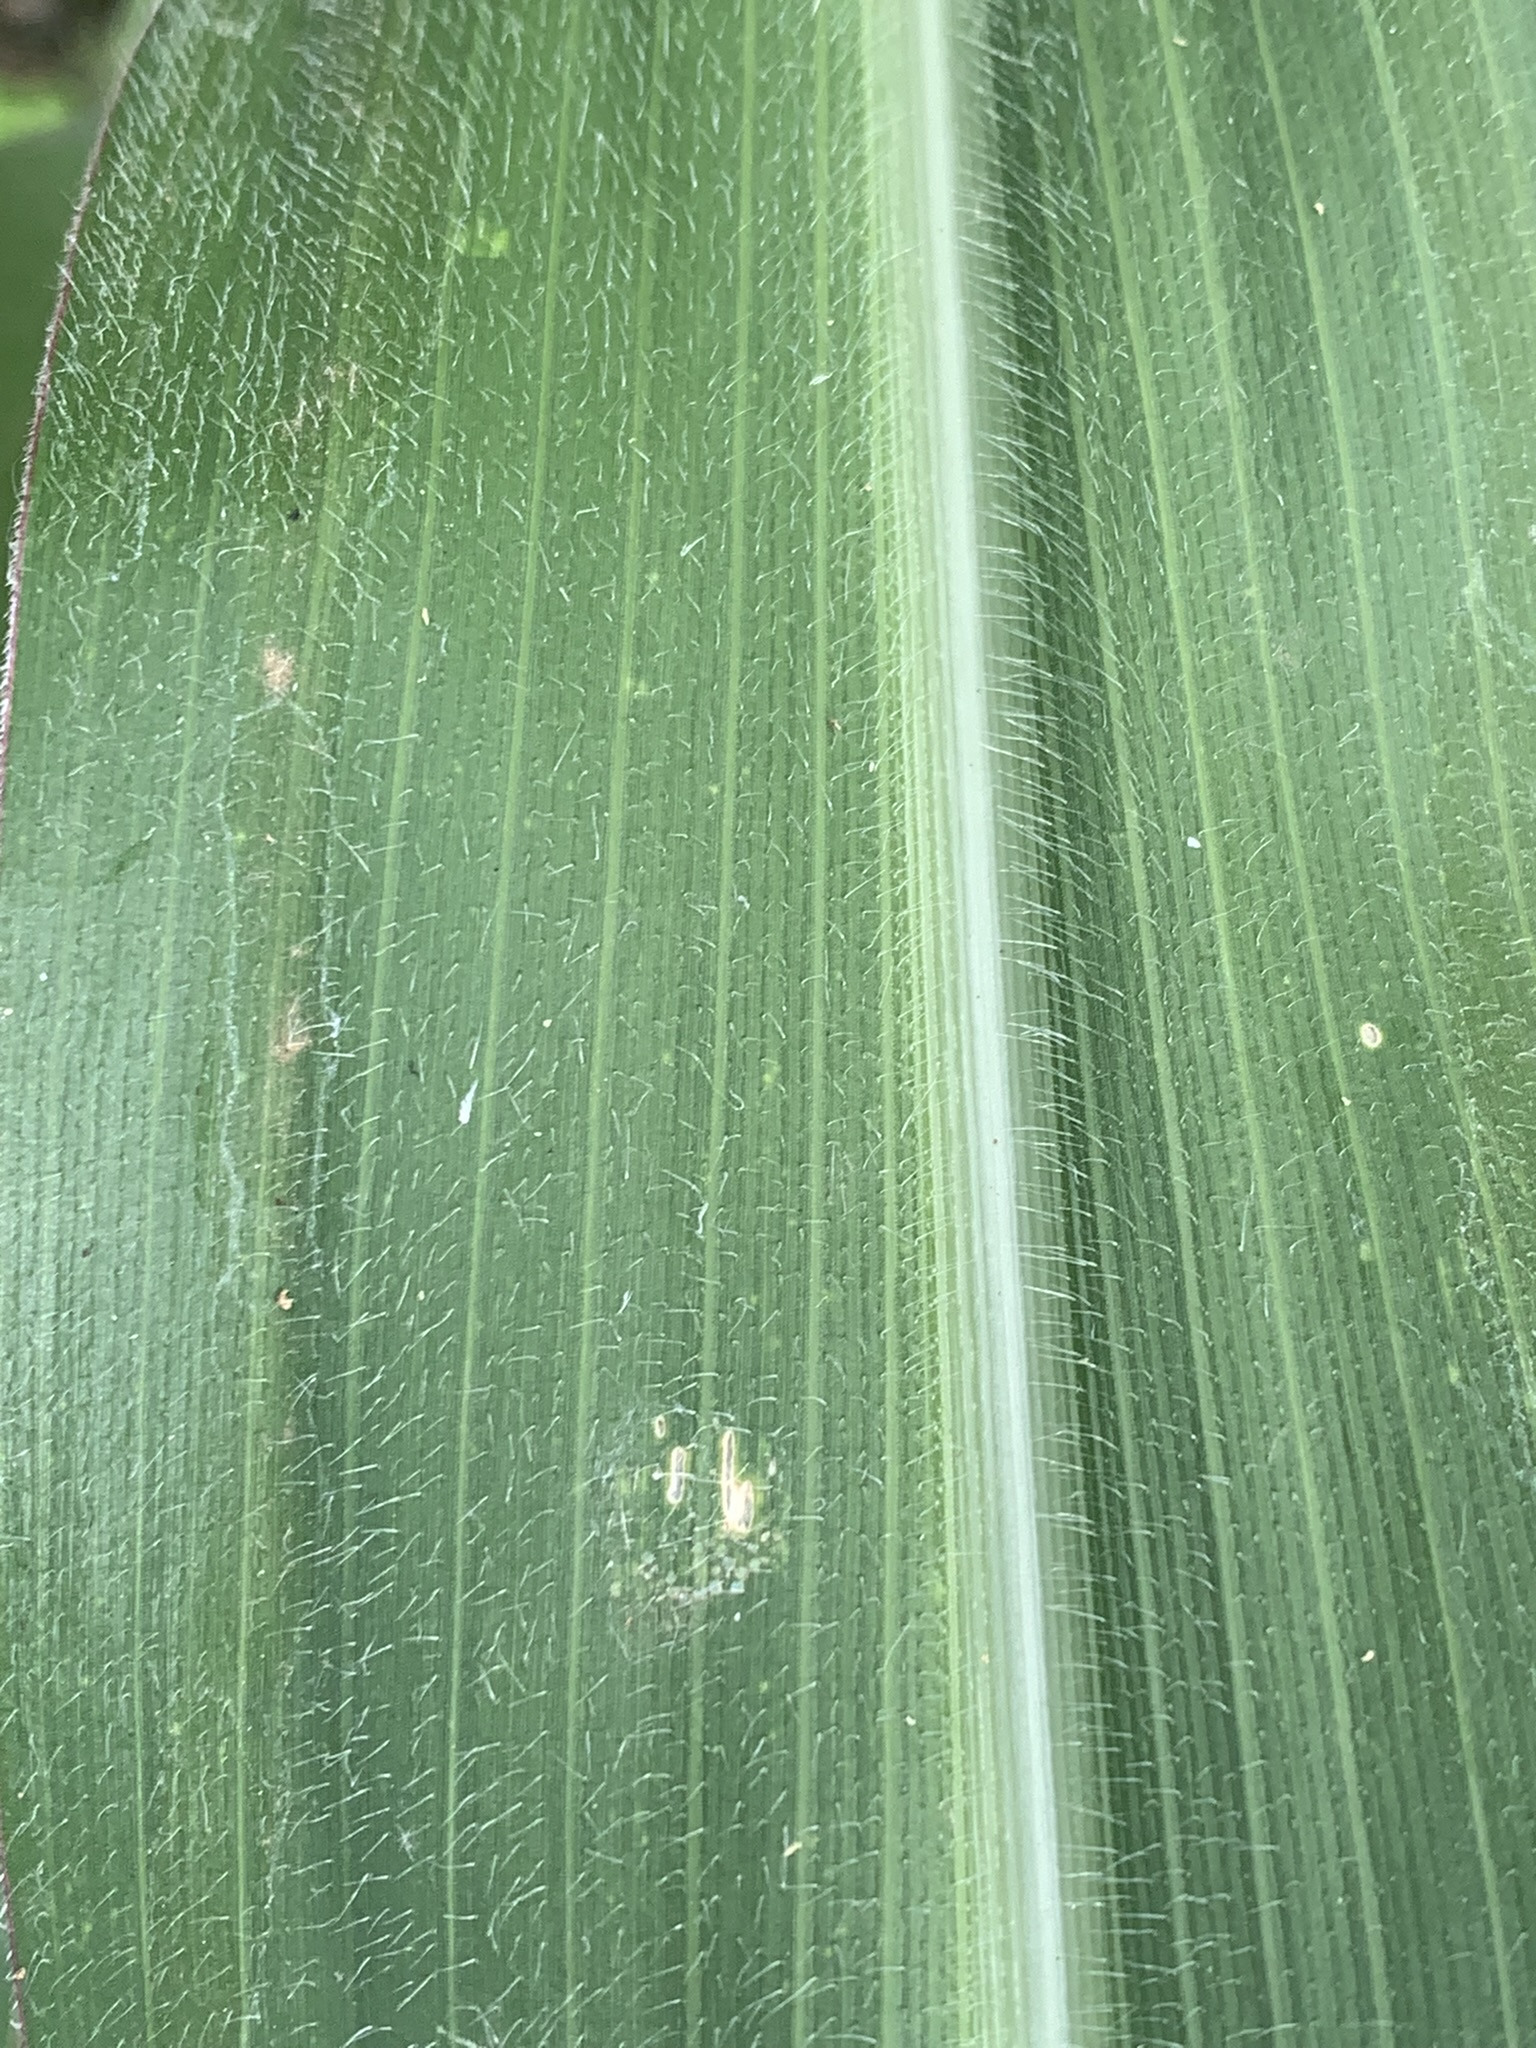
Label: Healthy